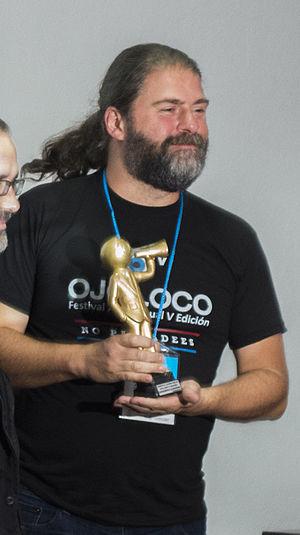
Sebastián Cordero est un réalisateur équatorien né le 23 mai 1972 à Quito.